Cuisine of Gower

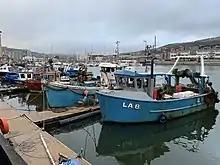
Fishing boats at Swansea Marina

Crabbing (which also collectively includes lobstering) was a traditional Gower craft. The true crabber used only his hands to pull out crabs from holes that he knew so well that he could find them at night. A hook, traditionally made from the back of a worn out scythe, was used only for difficult and deep-seated crabs. Each crabber used to have a personal area of rocks to work from, and handed his knowledge down through the family, with youngsters learning the crab holes by carrying the sacks for an elder.